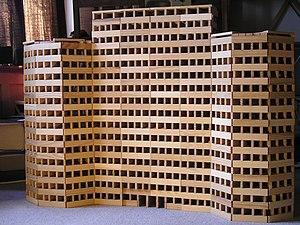
Kapla est un jeu de construction à base de planchettes en pin des Landes qu'il faut superposer les unes sur les autres pour faire apparaître des constructions imaginaires. Ce jeu ne nécessite aucun système de fixation.